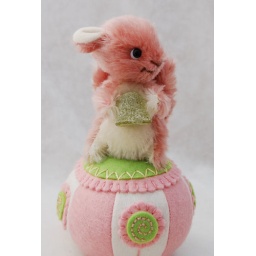
She's a happy girl for having found a yummy gumdrop and new home in one day. Happy trails little squirrel!